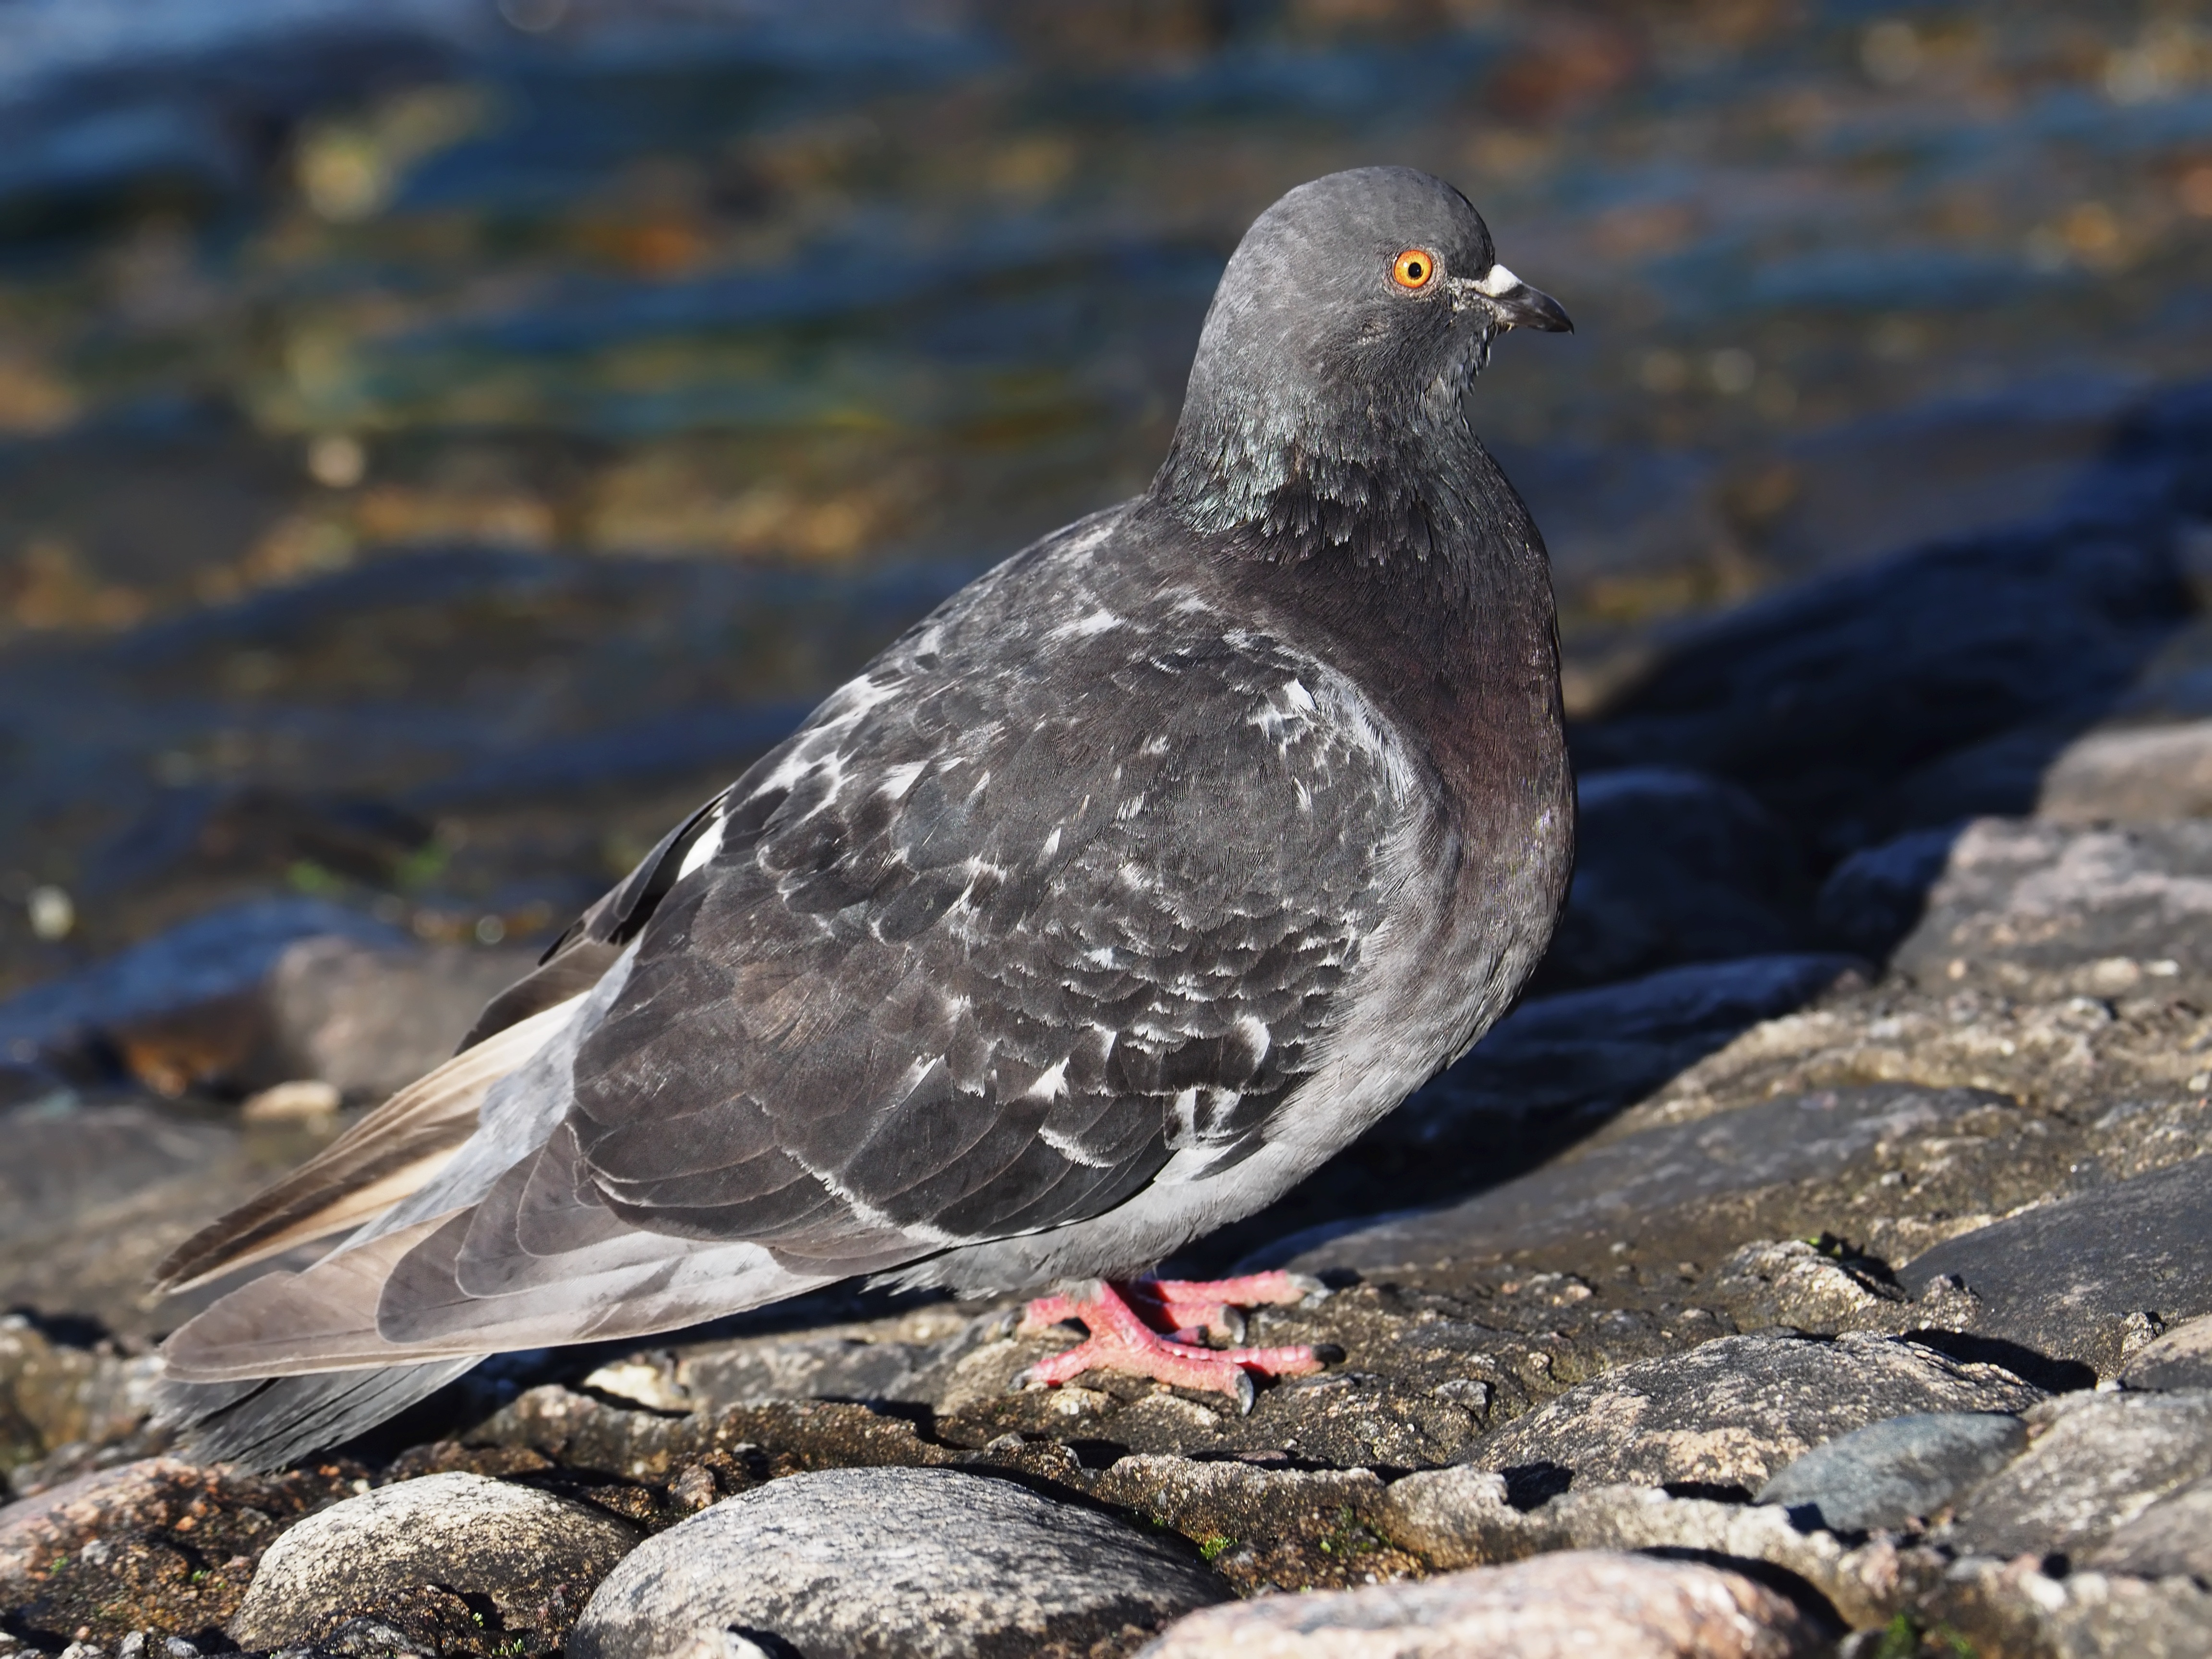
water, walking, bird, wing, morning, river, looking, wildlife, beak, shadow, fauna, grey, stones, eye, dove, vertebrate, pigeons and doves, cinclidae, stock dove